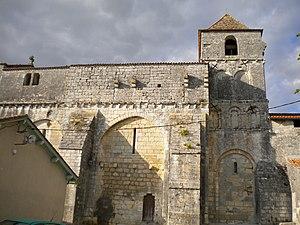
Cet article recense les monuments historiques de l'arrondissement de Nontron, dans le département de la Dordogne, en France.